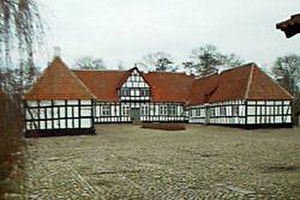
Dybvad Gods
Dybvad
Dybvad, gård i Gosmer Sogn, Århus Kommune
Dybvad ligger i Gosmer Sogn – Hads Herred – Århus Amt